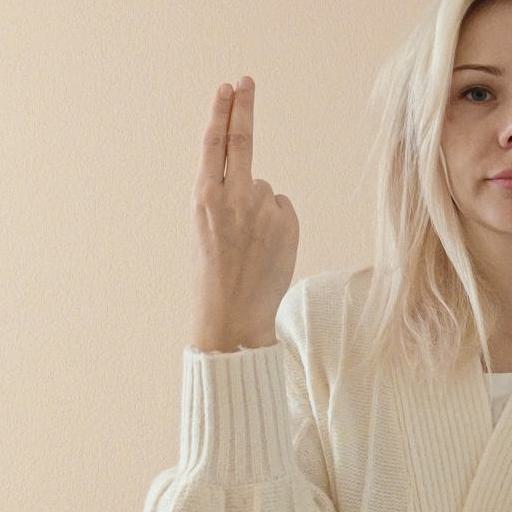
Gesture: two_up_inverted